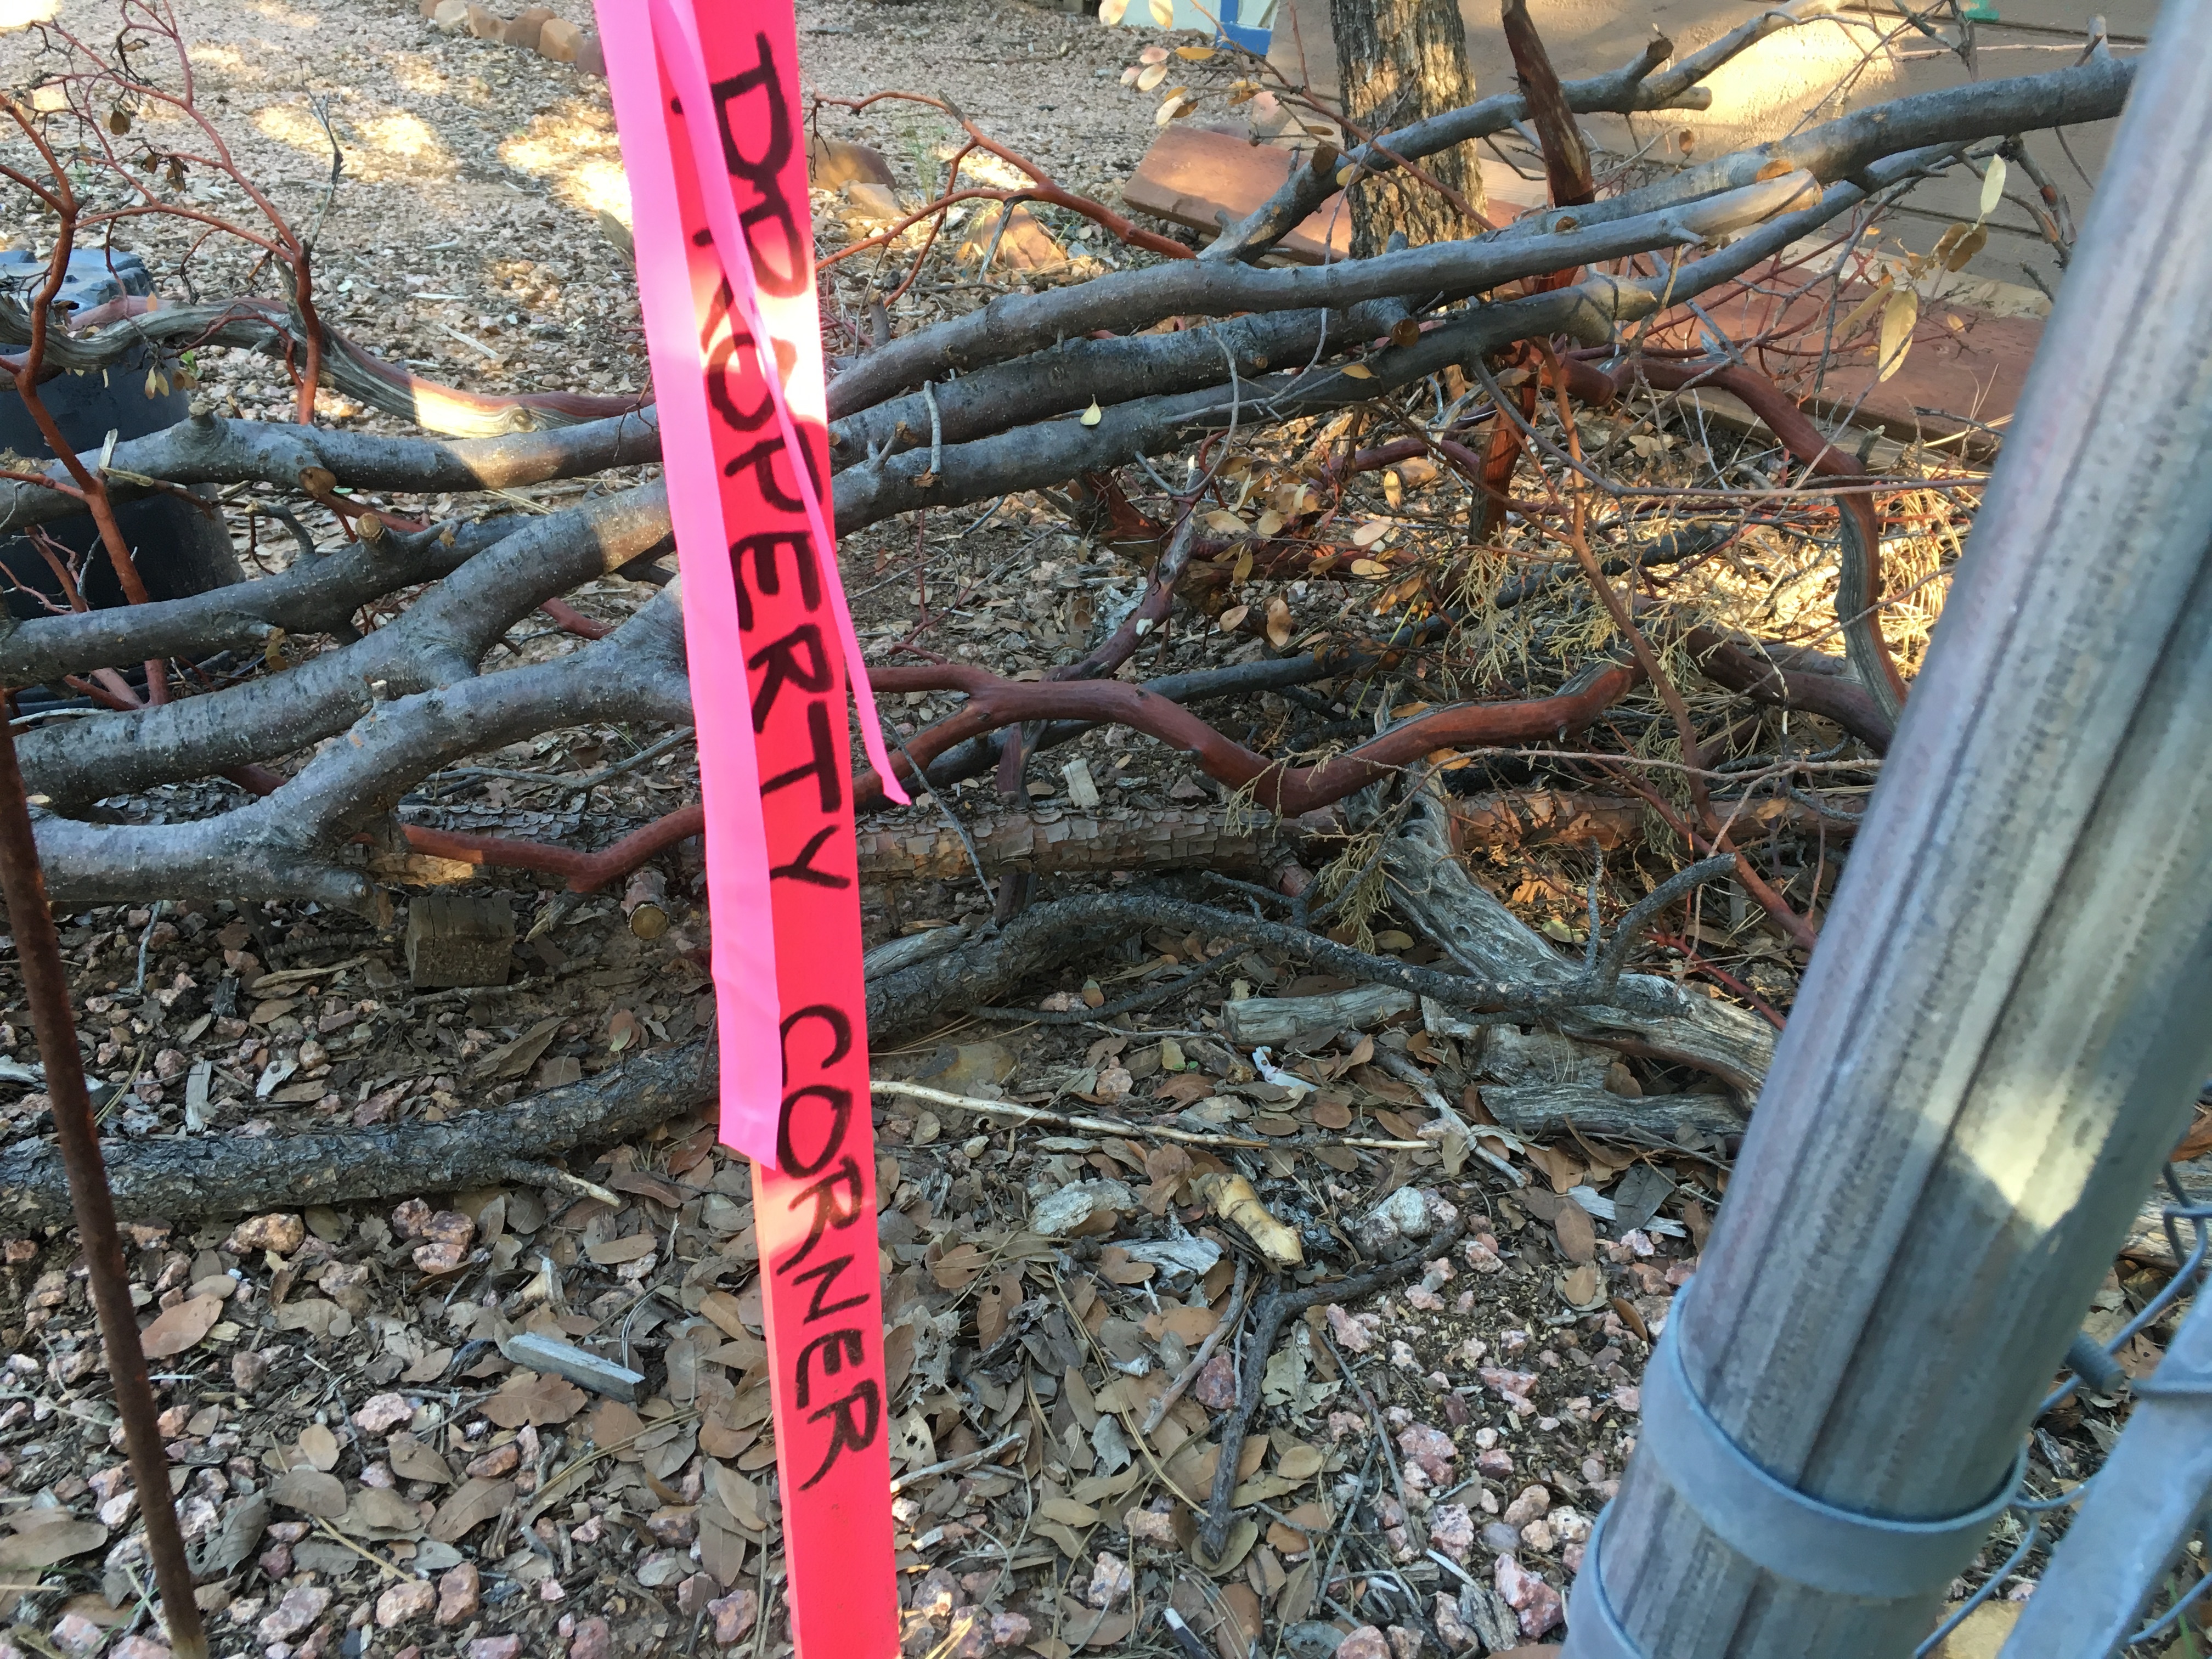
tree, wood, track, bicycle